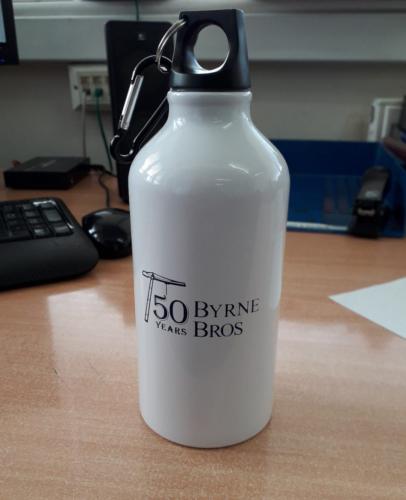
Label: plastic